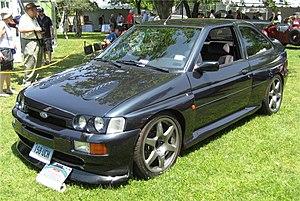
Ford of Europe AG est la filiale européenne de Ford fondée en 1967, dont le siège est à Cologne, Allemagne.